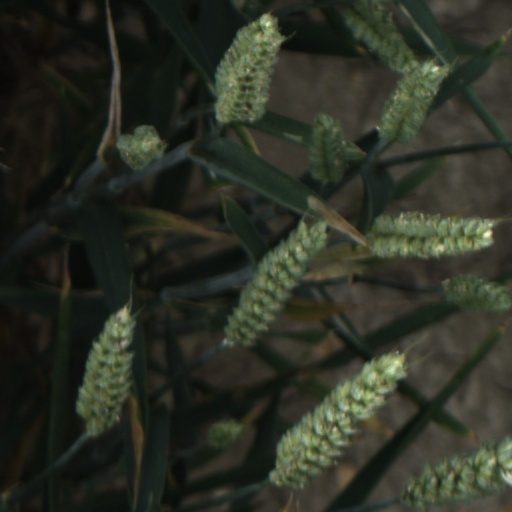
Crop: wheat